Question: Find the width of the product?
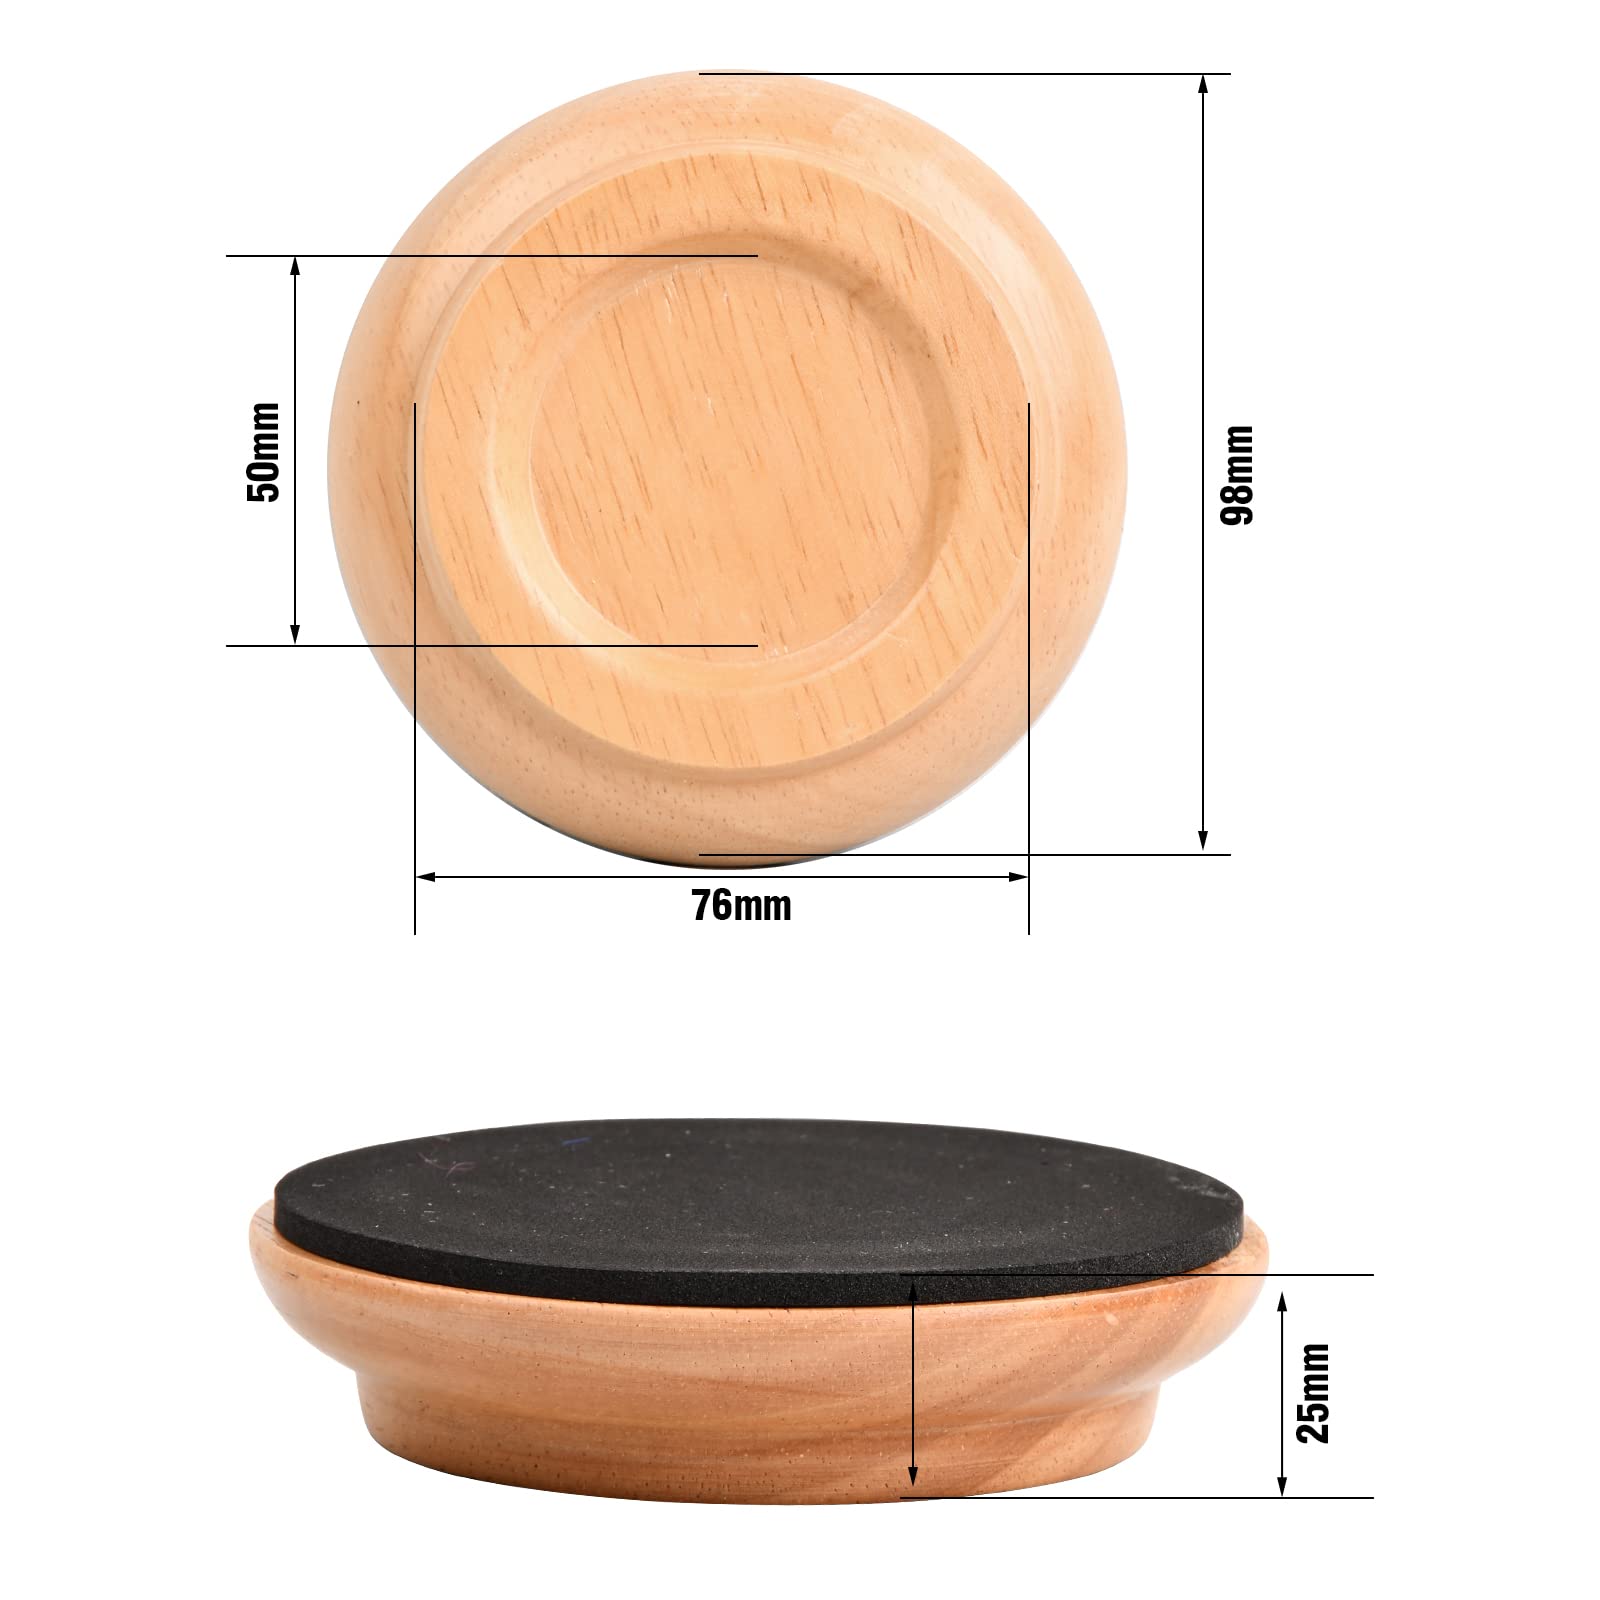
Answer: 50.0 millimetre